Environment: real
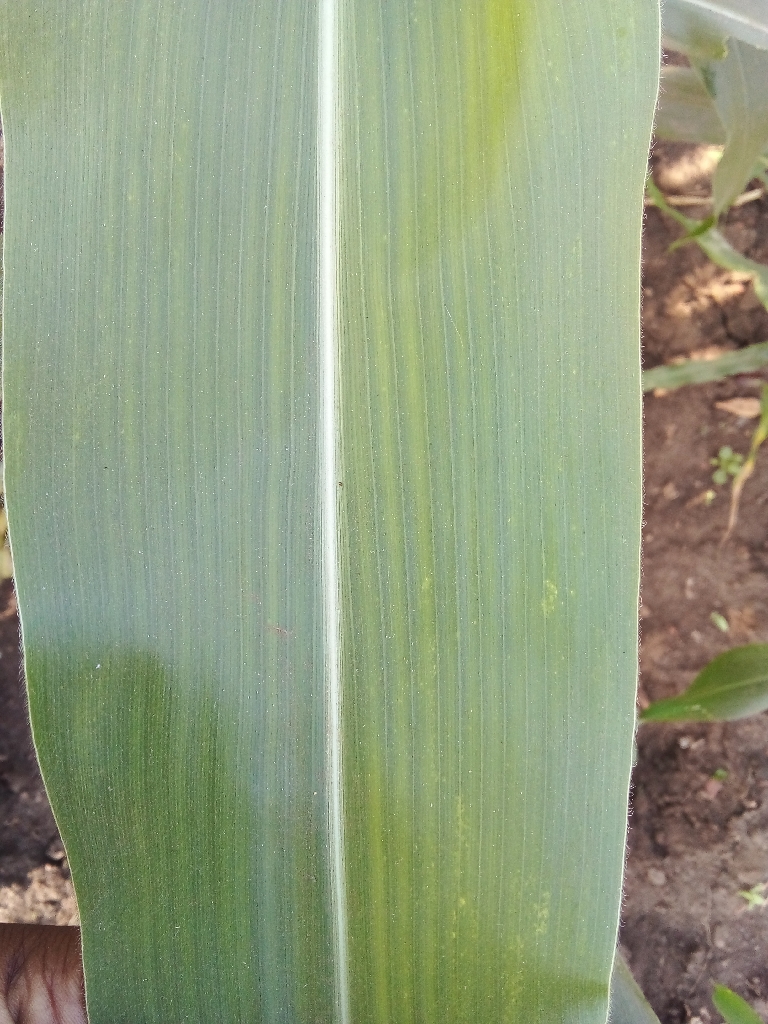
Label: healthy